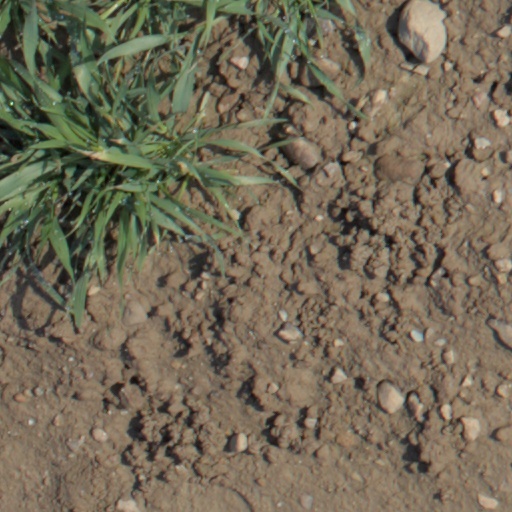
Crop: wheat